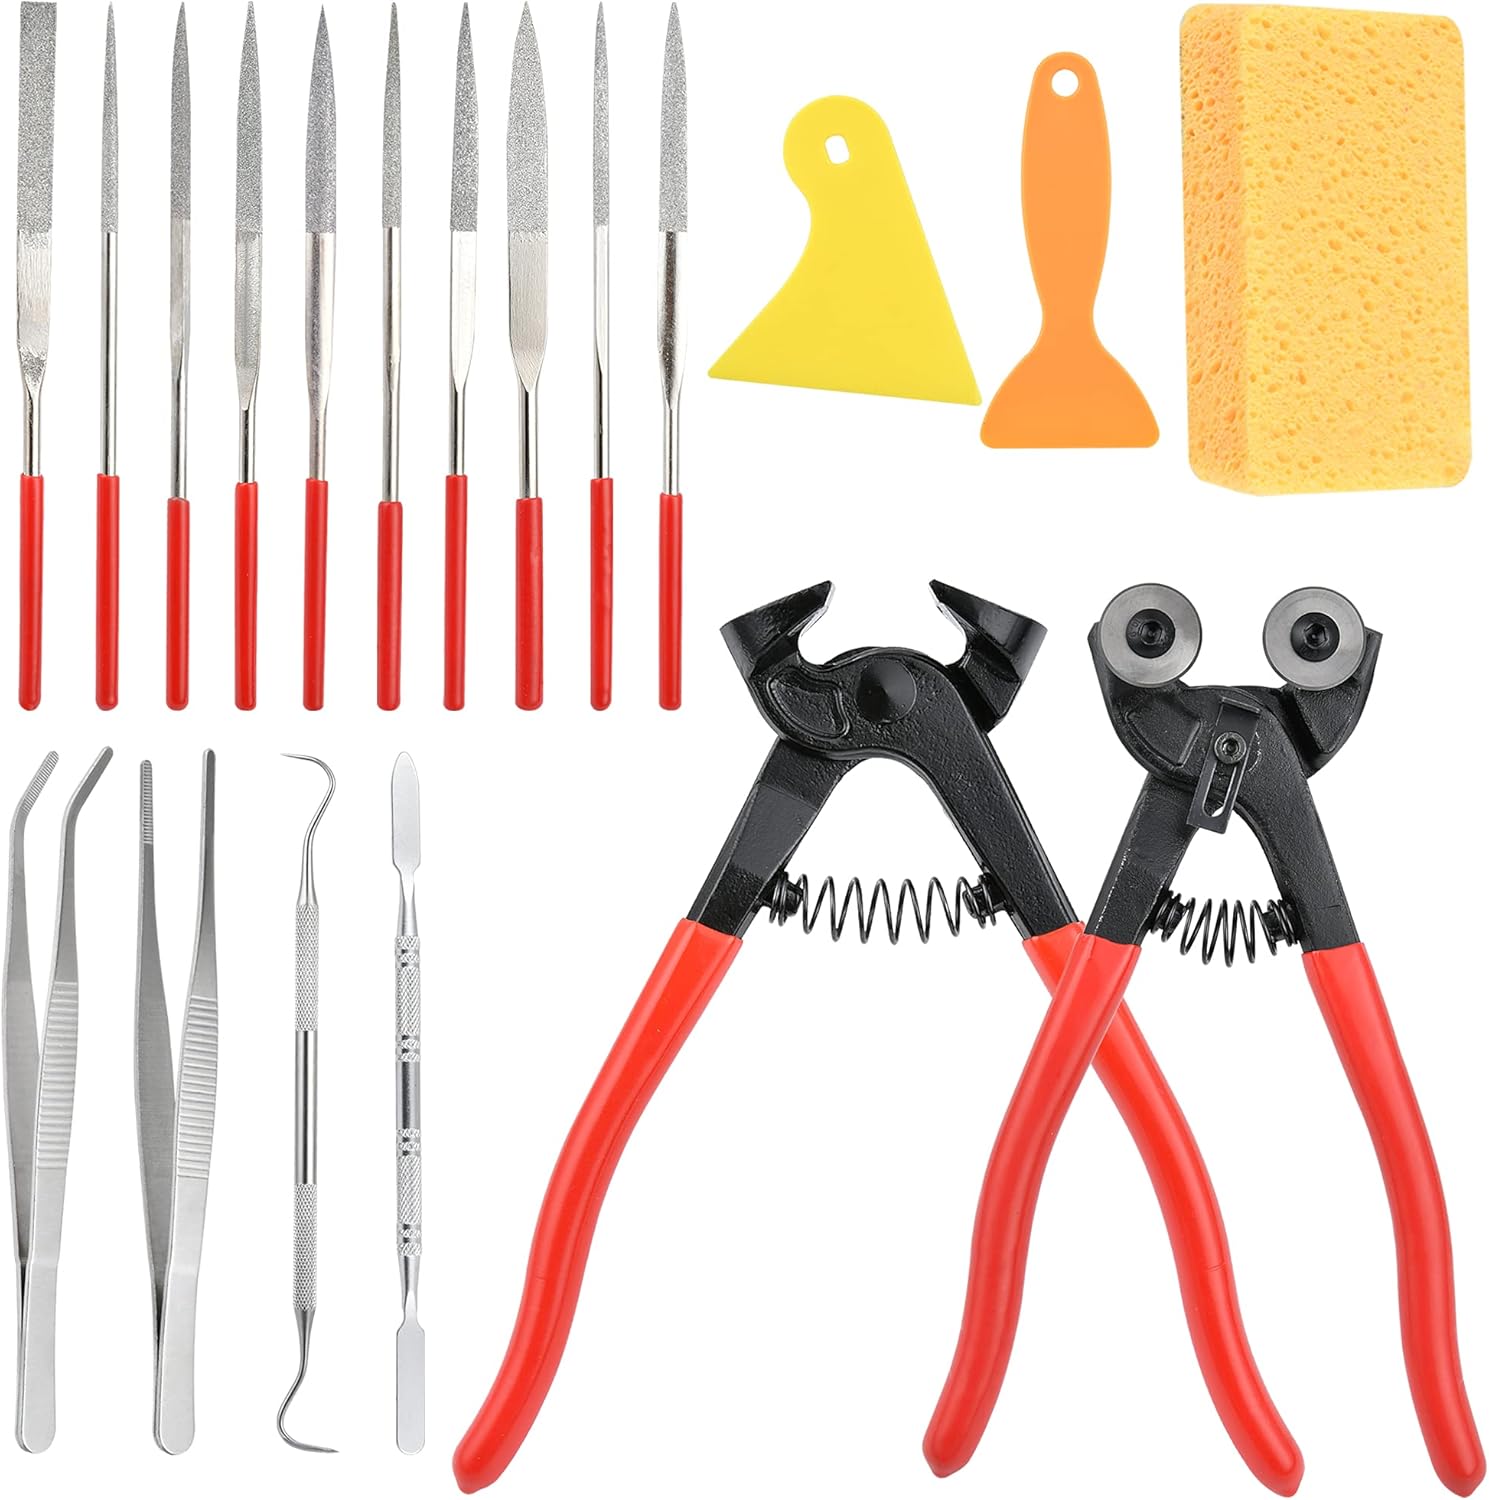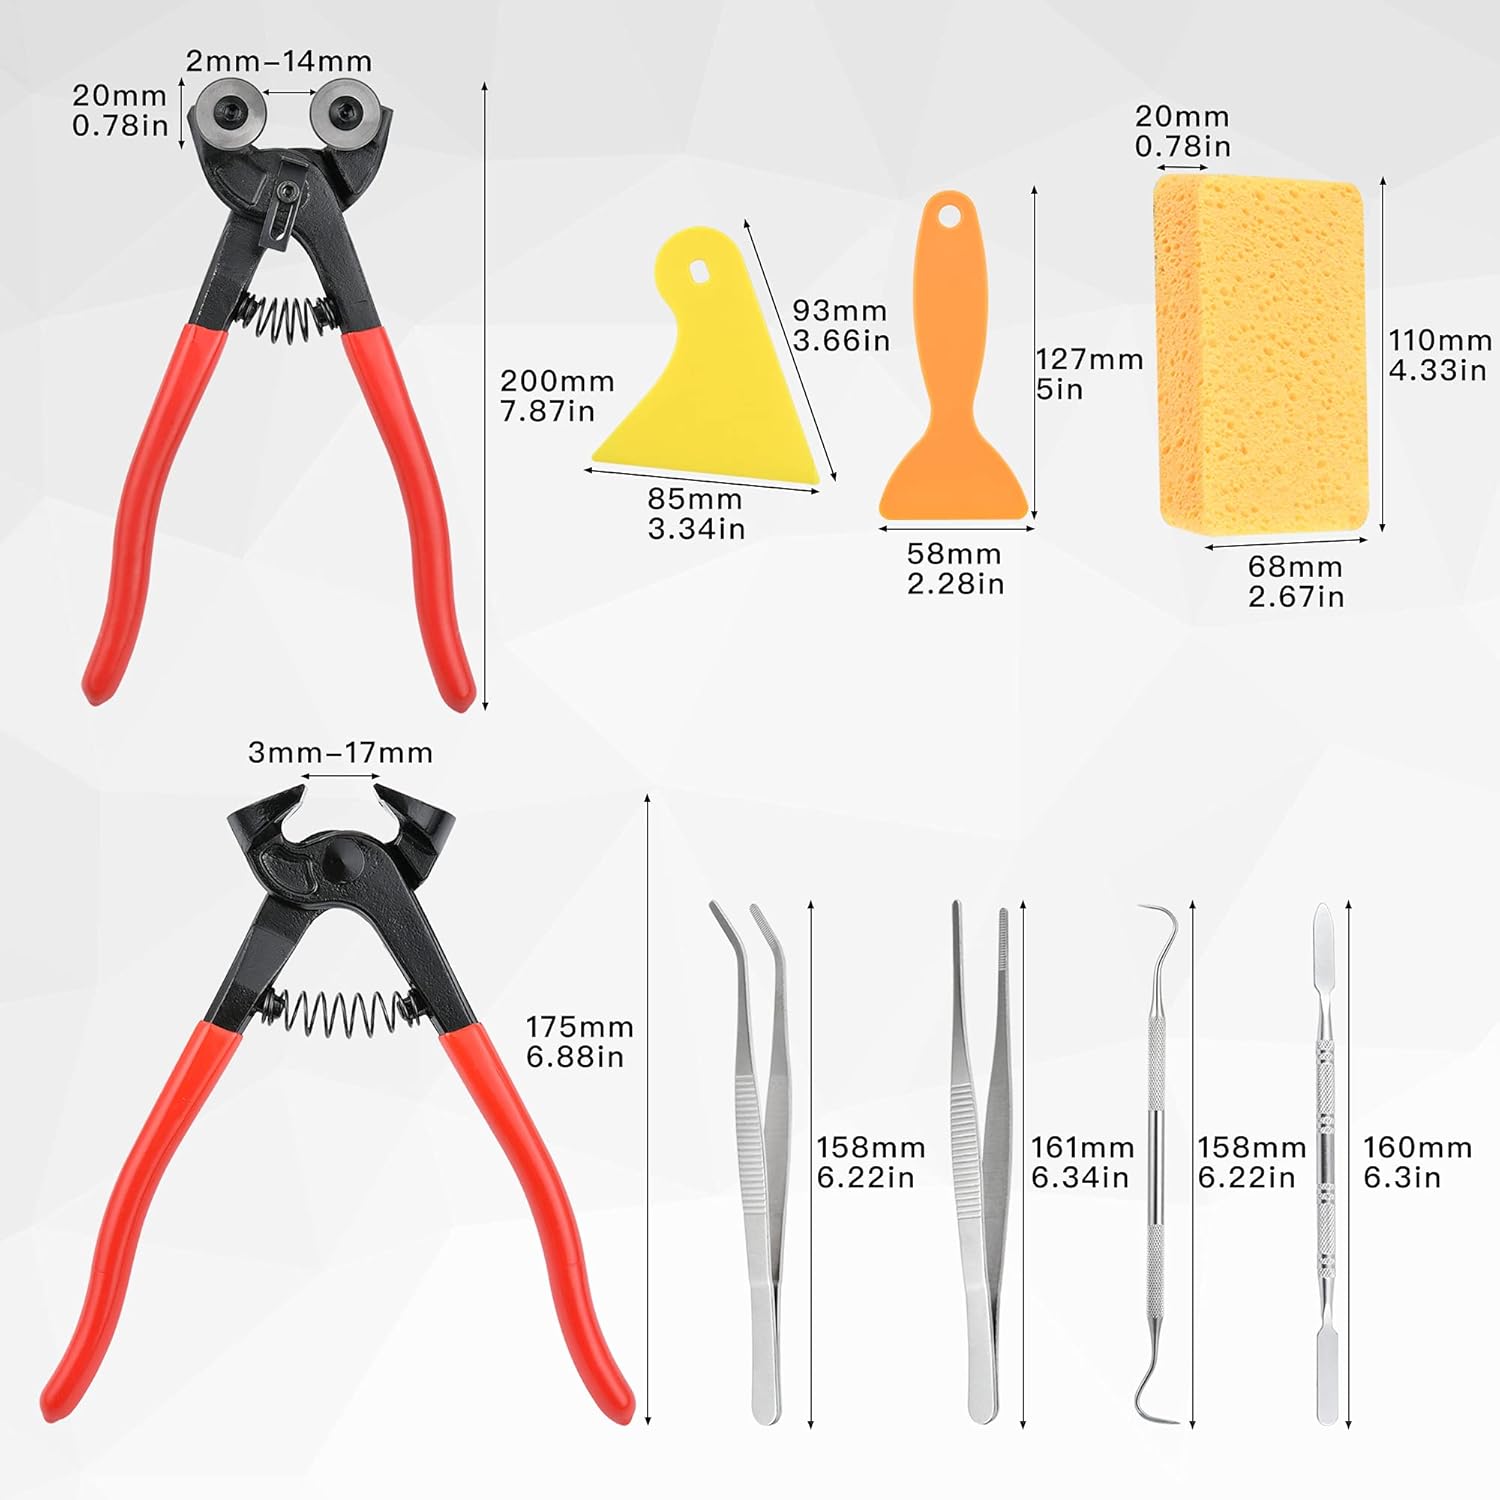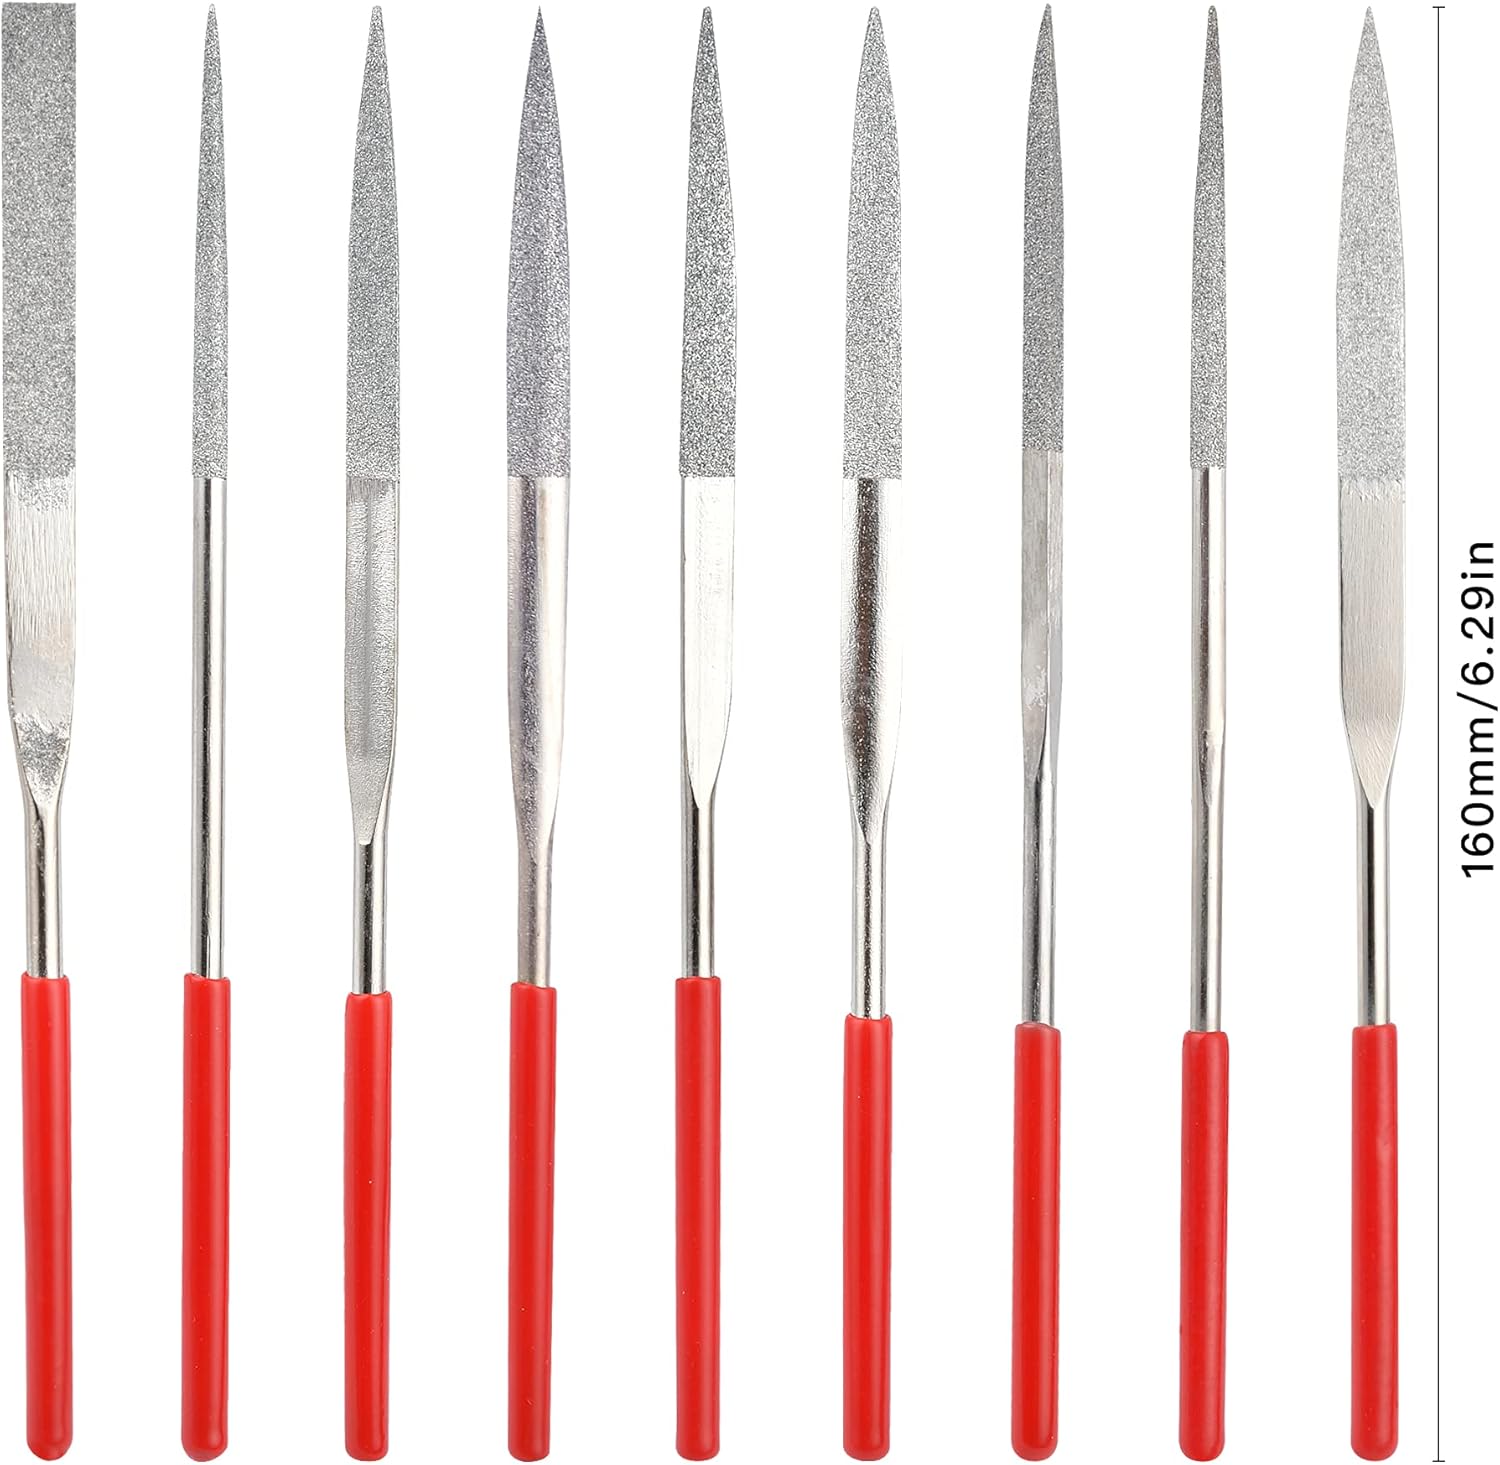
Worldity 19Pcs Mosaic Tools Kit, Heavy Duty Glass Mosaic Cut Nippers and Tile Nippers, Professional Mosaic Cutter Tool for Cutting Glass Mosaic, Ceramics
Category: Tools & Home Improvement
High hardness mosaic scissors can easily and quickly cut mosaic, it is a good helper of art creation. A must have for beginners! Package: 1*mosaic nippers 1*tile nippers 10 *files 1*double ended kook 1*Spatula 1*Sponge 2*scrapers 2*tweezers Specifications: Material: 45 steel Size: as picture shows IMPORTANT: 1. When you receive the item, please kindly unpack to check if it was not damaged in transition. 2. Our all items are come with 360 days free after-sale service, if you do have any questions, please don’t worry and feel free to contact us!
Features: Sturdy Material: The pliers are made of 45 steel, the cutter wheel is made of YG8 alloy, the heat-treated mosaic pliers cutter have super hardness and wear resistance, making it easier to cut mosaics, stained glass tiles, ceramic tiles, etc. | Thoughtful Design: The heavy-duty mosaic pliers head has high hardness and is not easy to break. The outer layer of the handle is added with a non-slip soft pvc cushion, which makes you feel at ease and safe to use. The spring design between the handles helps the working tension of mosaic glass is flexible, reducing the pressure on hands, keep strength and completing work efficiently. | Versatile Mosaic Pliers Set: Multifunctional round nose pliers suitable for cutting common white glass, crystal mosaic, quartz mosaic, ice jade, mica glass and ceramics. Practical flat-nose pliers are mainly used to assist round jaw nippers in edge treatment and trimming, and also can be used to cut quartz mosaics and ceramics. | Enjoy DIY Fun: A complete set of mosaic tools can meet your daily DIY needs. Our file sets are high temperature hardened for good wear resistance and can be used over and over again. Great for crafting, coasters, and puzzles. | Professional Mosaic Tool Set: There are 19 pieces tool in your package, included 2pcs different styles of cutting pliers (round nose pliers and flat nose pliers) to meet your different needs, comes with 17pcs essential tools: 10 files, 2pcs different open tweezers, 2pcs scrapers, 1pcs double-ended hook, 1pcs spatula, 1pcs sponge. The complete mosaic tool set is also very suitable for beginners who have just designed